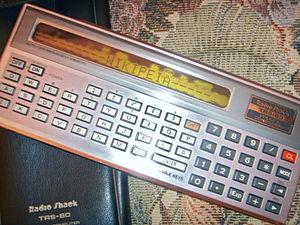
Le TRS-80 est une ligne de micro-ordinateurs et d'ordinateurs de poche construits par Tandy RadioShack dans les années 1980.